Munaf Kapadia

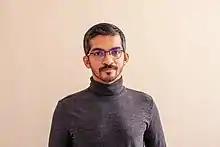
Munaf Kapadia, 2020

Munaf Kapadia is an Indian entrepreneur and author of the book How I Quit Google To Sell Samosas published by HarperCollins India in April 2021. He is the founder of The Bohri Kitchen and a Forbes 30 under 30 finalist (2017).